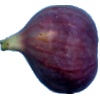
Label: Fig 1